Holburne Museum

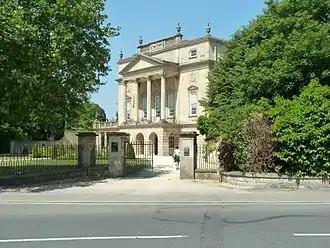
The Holburne Museum viewed from Sydney Road

Sydney Gardens provided a favourite walk for Jane Austen who set part of her novel "Northanger Abbey" across from the Holburne in Great Pulteney Street. Austen lived in Sydney Place, just off Great Pulteney Street, which was used in the filming of "Persuasion" (1994). The Holburne stood in for the Devonshire villa in the 2008 film "The Duchess" starring Keira Knightley, and for Steyne's mansion in "Vanity Fair", the 2004 adaption of William Thackeray's novel, starring Reese Witherspoon.